Okains Bay

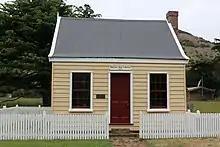
The Okains Bay Library

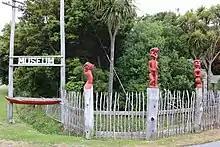
Okains Bay Museum (December 2020)

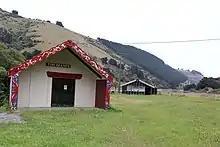
Tini Arapata Marae, Okains Bay. (December 2020)

Before the 2023 census, the statistical area was called Eastern Bays-Banks Peninsula, with a larger boundary including Purau, covering . Eastern Bays-Banks Peninsula had a population of 615 at the 2018 New Zealand census, a decrease of 39 people (−6.0%) since the 2013 census, and an increase of 9 people (1.5%) since the 2006 census. There were 258 households, comprising 306 males and 309 females, giving a sex ratio of 0.99 males per female. The median age was 50.7 years (compared with 37.4 years nationally), with 108 people (17.6%) aged under 15 years, 48 (7.8%) aged 15 to 29, 336 (54.6%) aged 30 to 64, and 123 (20.0%) aged 65 or older.